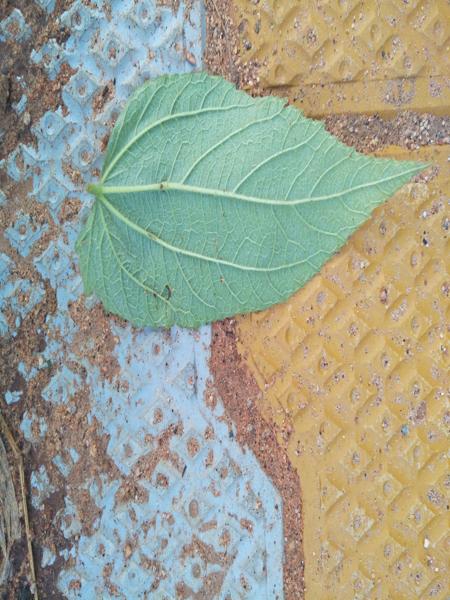
Plant: Gasagase